Pānia Papa

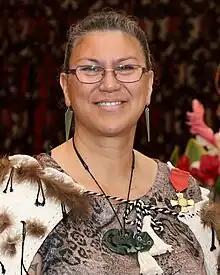
Papa in 2023

Pānia Christine Papa (born 30 May 1970) is a former netball player who played on two occasions for the New Zealand national netball team. She is now an advocate for the preservation of "te reo Māori", the language of the Māori people, the indigenous population of New Zealand. In this capacity, she has been a frequent presenter on Māori Television, a writer and translator of books, particularly for children, and a university lecturer.